Audi alteram partem

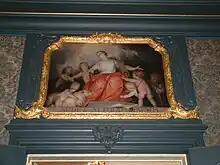
Decorative 18th century door piece from the Vierschaar (city tribunal) in City Hall of The Hague, by Jacob de Wit, illustrating .

' (or ') is a Latin phrase meaning "listen to the other side", or "let the other side be heard as well". It is the principle that no person should be judged without a fair hearing in which each party is given the opportunity to respond to the evidence against them.